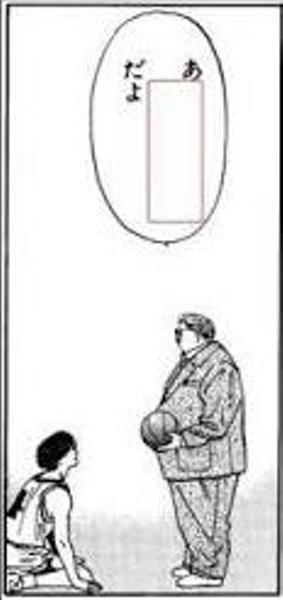
回答: しだまな